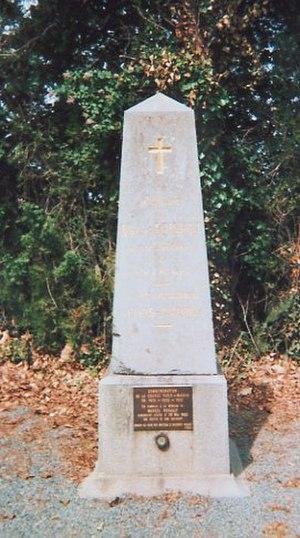
* Date
Marcel Renault, est un industriel et coureur automobile français, cohéritier d'un important commerce de textile et cofondateur de l'empire industriel automobile Renault avec ses frères Louis et Fernand. Il est mort à 31 ans, des suites d'un accident, survenu lors de la course Paris-Madrid de 1903.
La Course automobile Paris-Madrid via Bordeaux est une course qui n'a connu qu'une seule édition. Elle est considérée comme étant le VIIIᵉ Grand Prix automobile de l'ACF. Commencée le dimanche 24 mai 1903 à 3 h 30 du matin à Versailles et initialement prévue pour s'étendre sur trois journées, les 24, 26 et 27 mai, elle est arrêtée par les autorités avant son terme, à Bordeaux, en raison du grand nombre d'accidents, coûtant notamment la vie au pilote Marcel Renault.